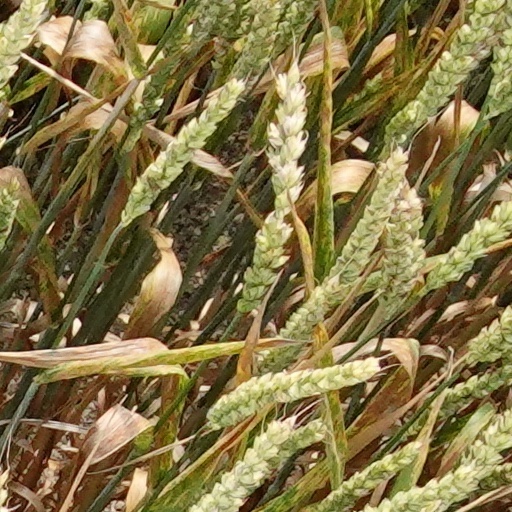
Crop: wheat